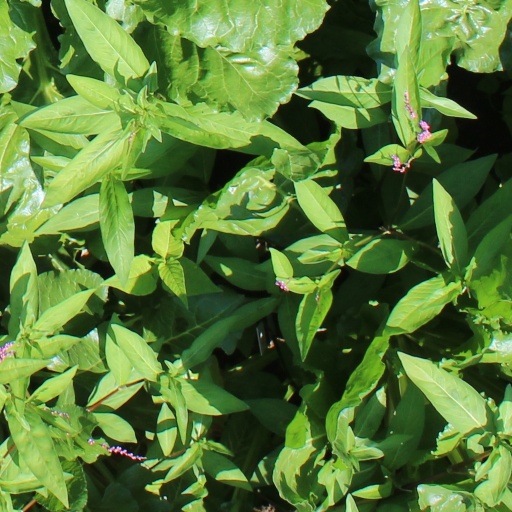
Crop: sugar beet